Soumodip Sarkar

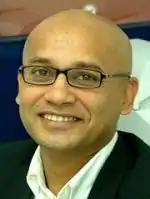

Soumodip Sarkar (Jamshedpur, 13 June 1965) is an economist and management scholar.